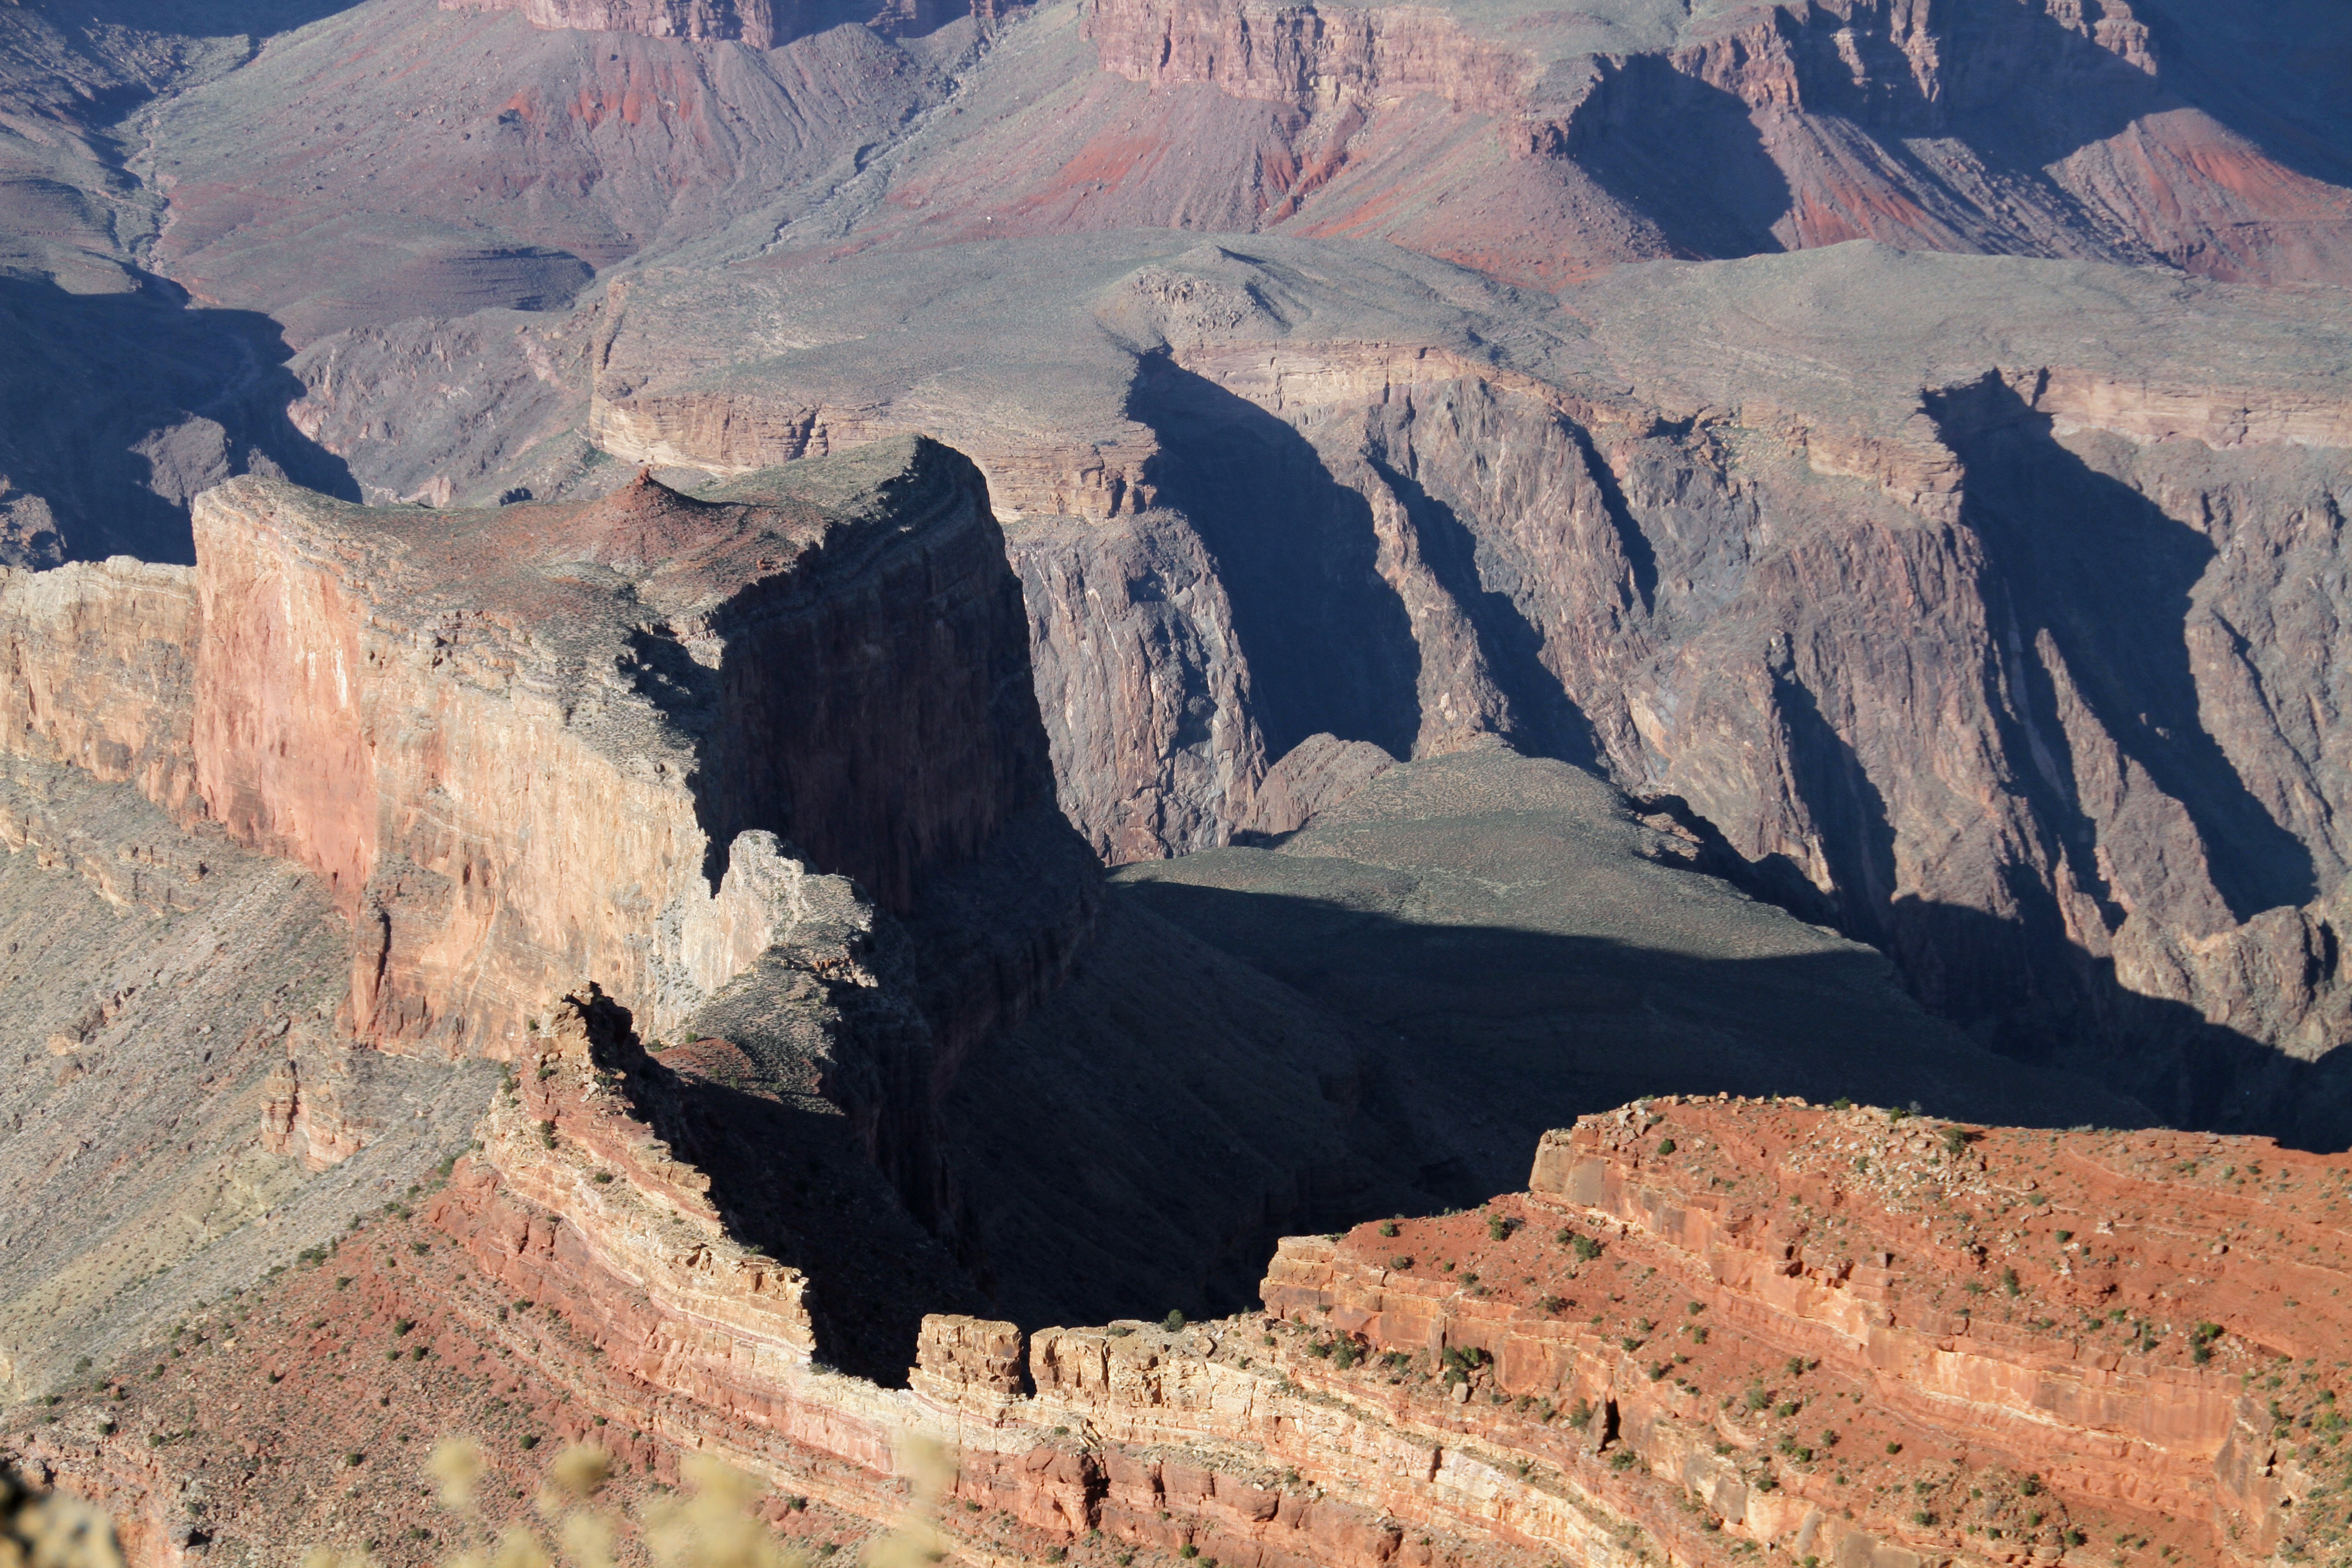
nature, wilderness, mountain, desert, river, mountain range, formation, cliff, scenic, usa, america, canyon, grand canyon, extreme sport, terrain, national park, erosion, arizona, geology, colorado, badlands, plateau, geological, landform, geographical feature